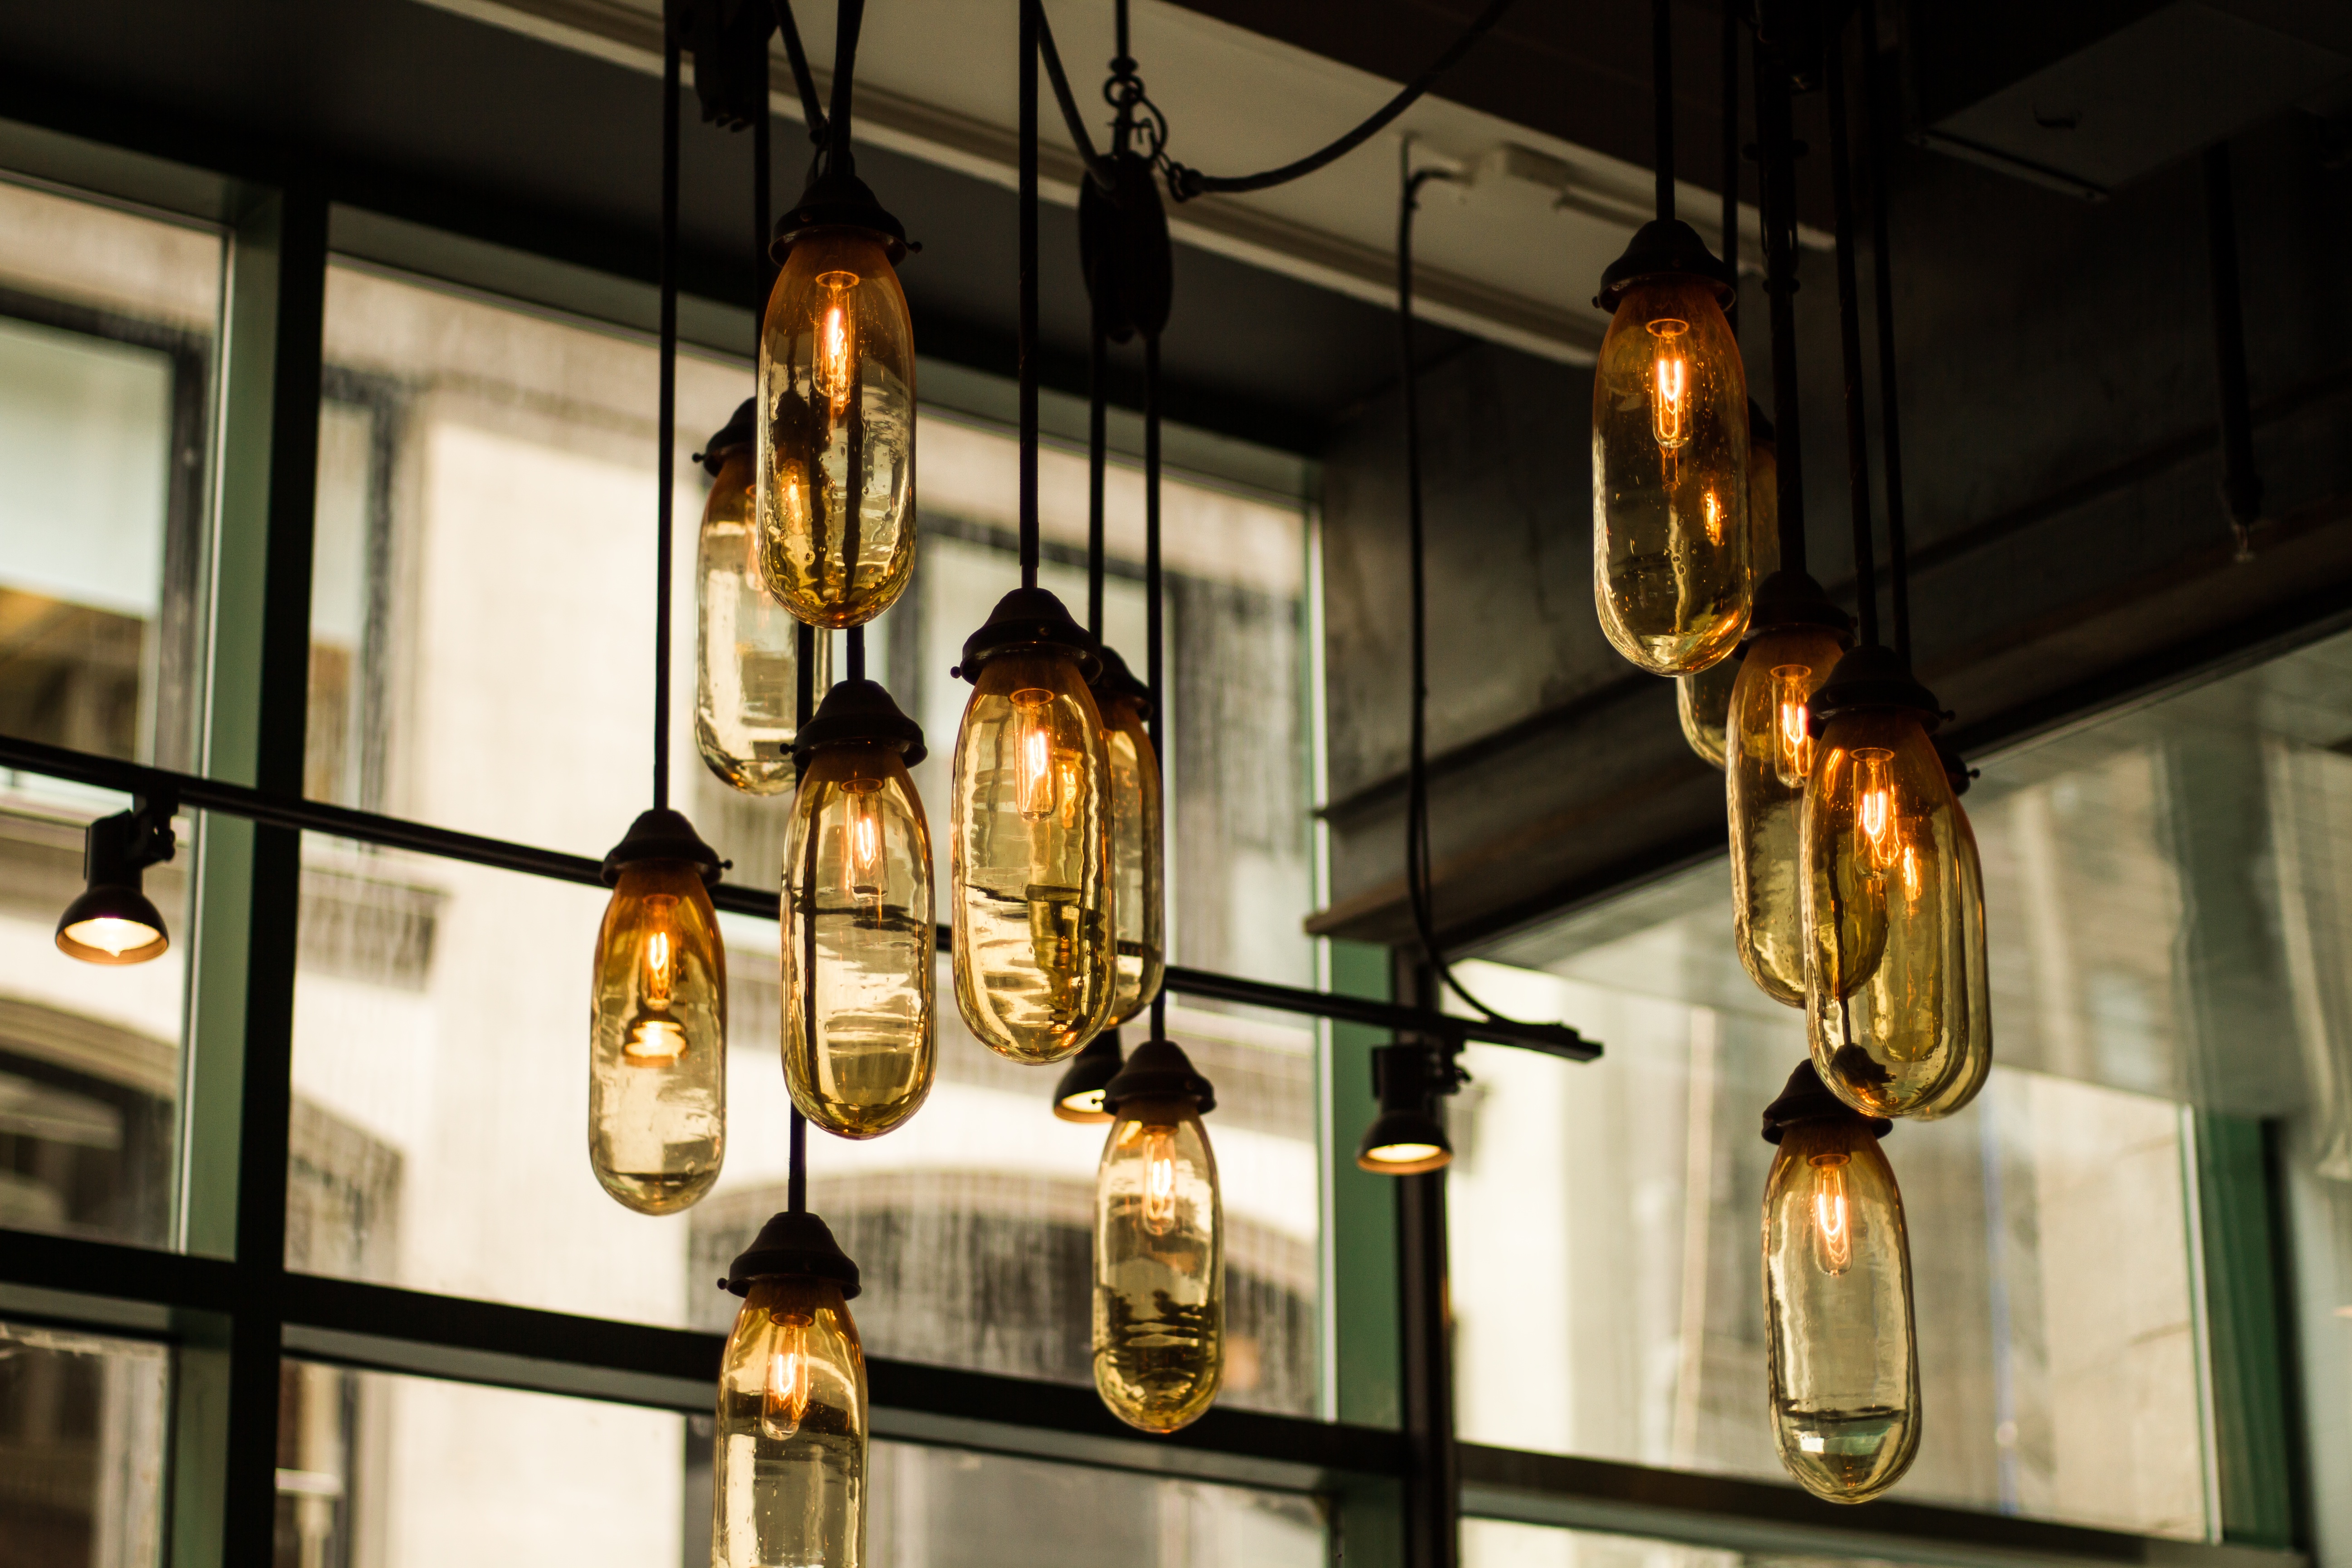
light, interior, window, glass, ceiling, museum, lifestyle, lighting, interior design, design, light fixture, tourist attraction, display window